Liber Exoniensis

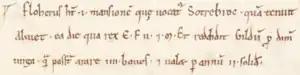
"Sotrebroc *(extract)

The Liber Exoniensis or Exon Domesday is the oldest of the three manuscripts originating with the Domesday Survey of 1086, covering south-west England. It contains a variety of administrative materials concerning the counties of Cornwall, Devon, Dorset, Somerset and Wiltshire. It is MS 3500 in Exeter Cathedral Library.